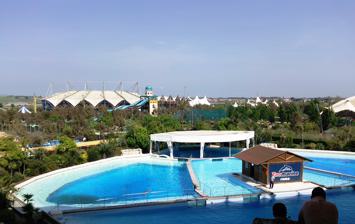
Building: Zoomarine
Country: Italy
Year built: 2005
Zoomarine The view of the park from the Dolphin Discovery Stadium . Location Torvaianica , Rome , Italy Coordinates 41°38′01″N 12°27′24″E / 41.63361°N 12.45667°E / 41.63361; 12.45667 Opened September 2005 Owner Dolphin Discovery Theme Amusement park , water park , dolphinarium , zoo Operating season Spring-Summer-Autumun Attendance 400,000 Area 40,000 m 2 (9.9 acres) Website Official website Zoomarine is a zoological park , oceanarium , amusement park and water park , located in Lazio , southwest of Rome , in Torvaianica , Pomezia . Inaugurated in September 2005, it is owned by Dolphin Discovery from August 2015. It includes one of three Italian dolphinariums , with a dedicated area " Island of dolphins ". Zoomarine is mainly a zoological park , it has several zoological areas divided by category, where you can admire educational demonstrations of dolphins , pinnipeds and sea lions , tropical and aquatic birds and penguins , but also includes water park and theme park attractions, with a total area of 40,000 m 2 . It counts 22 attractions. Attractions The dolphin show Current Attractions The park has 22 operating attractions, listed in chronological order of opening to the public. In brackets, the year of opening. Blue River (2005), Log Flume. Carousel (2005), Flat Ride. Harakiri (2005), Slide. Eureka (2005), Flat Ride. Mini Octopus (2005), Flat Ride. Octopus (2005), Flat Ride. Little farm train (2005), little train. Cinema 4D (2009), Cinema 4D. Playground Cinema 4D (2009), Playground. Age of the Dinosaurs (2011), Dark Ride. Shark (2011), Junior Coaster. Pirate Lagoon (2012), Splash Battle. Hawaii (2016), Aquatic Playground. Until 2017 it was identified with the name of Acqua Splash . Flow Rider (2016), Flow Rider. Until 2017 it was identified with the name of Surf . Formula Segway (2017), Path inside the park. Flight of the Hawk (2017), Zipline. Pirate Cove (2017), Children's pool. Cursed Galleon (2018), Horror House. Land of Dragons (2018), Dark Ride. Free Fall (2019), Inflatable. Camelot (2022), Playground Current attractions gallery Octopus Mini octopus Carousel Trenino fattoria Harakiri Playground Cinema 4D Eureka Squalotto Era dei dinosauri Laguna dei pirati Flow Rider Hawaii Attractions removed The following attractions have been dismantled or decommissioned to make way for new attractions (in brackets the period in which they were in operation): Playground (2006-2016) Drop Zone (2009-2013), free fall tower Playground Amazonia (2016-2017), playground Gallery Removed Attractions Drop Zone History Born with the concept of a marine leisure park, the marine zoo has also become an amusement park and a water park . Zoomarine takes up the concept of the parks of the American group SeaWorld , just like the Zoomarine Algarve previously opened in Portugal, already owned by Mundo Aquatico SA. It attaches particular importance to the protection of nature and to the messages to convey to the public. It has a veterinary clinic and rehabilitation center for stranded animals. In addition to its 5000 car park, there is a free shuttle service from Rome. Five hundred meters separate the park from the Tyrrhenian Sea . The construction of the park required 2 million euros which come from private resources with the support of large national banks. In 2011, the park announced that its attendance had tripled in less than three years. It has grown from 220,000 visitors to more than 700,000 visitors per year, becoming the third Italian amusement park, an increase of 320%. Operating revenue increased from 5 to 20 million euros . That same year, director Stephen Cigarini was named director at Magicland (amusement park in Valmontone ). Latella Aurelio resumes his post. The company that owned Zoomarine Roma for a long time, Mundo Aquático, SA, was founded by Argentinian Pedro Lavia. This company is behind many other projects including the Mediterraneo Marine Park (Malta) and the Zoomarine (Portugal). In 2015, the park was bought for 25 million euros by the Mexican company Dolphin Discovery. References